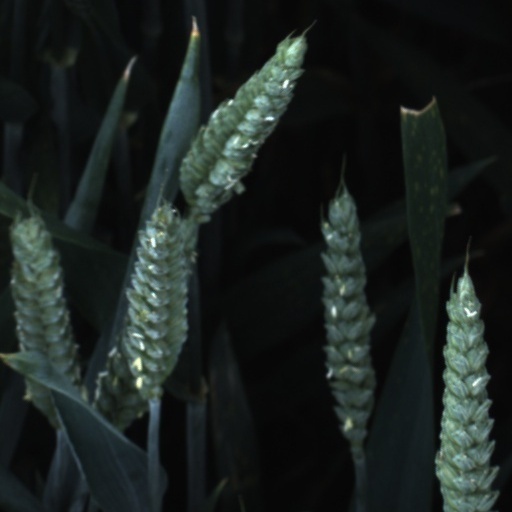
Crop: wheat